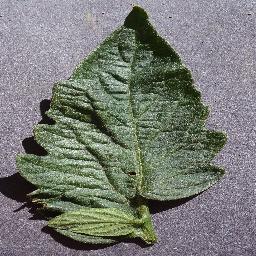
Label: Tomato___healthy